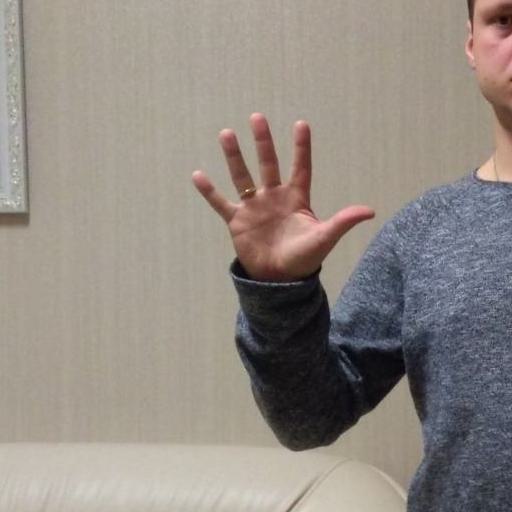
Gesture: palm